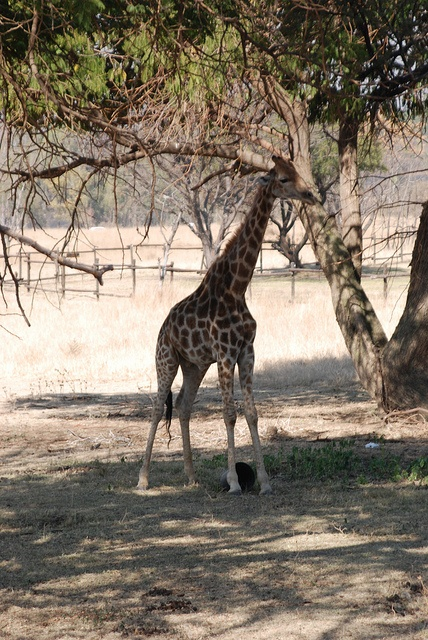
A giraffe standing in a  field under a tree
A tall giraffe stands next to large trees.
a giraffe under the shade of a tree with other trees near by
The giraffe is standing in the shade of a tall tree.
A lone giraffe standing in the shade underneath trees.